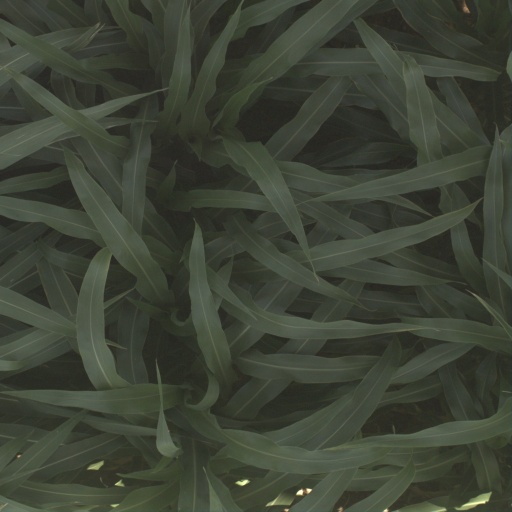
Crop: sorghum